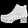
Label: Ankle boot